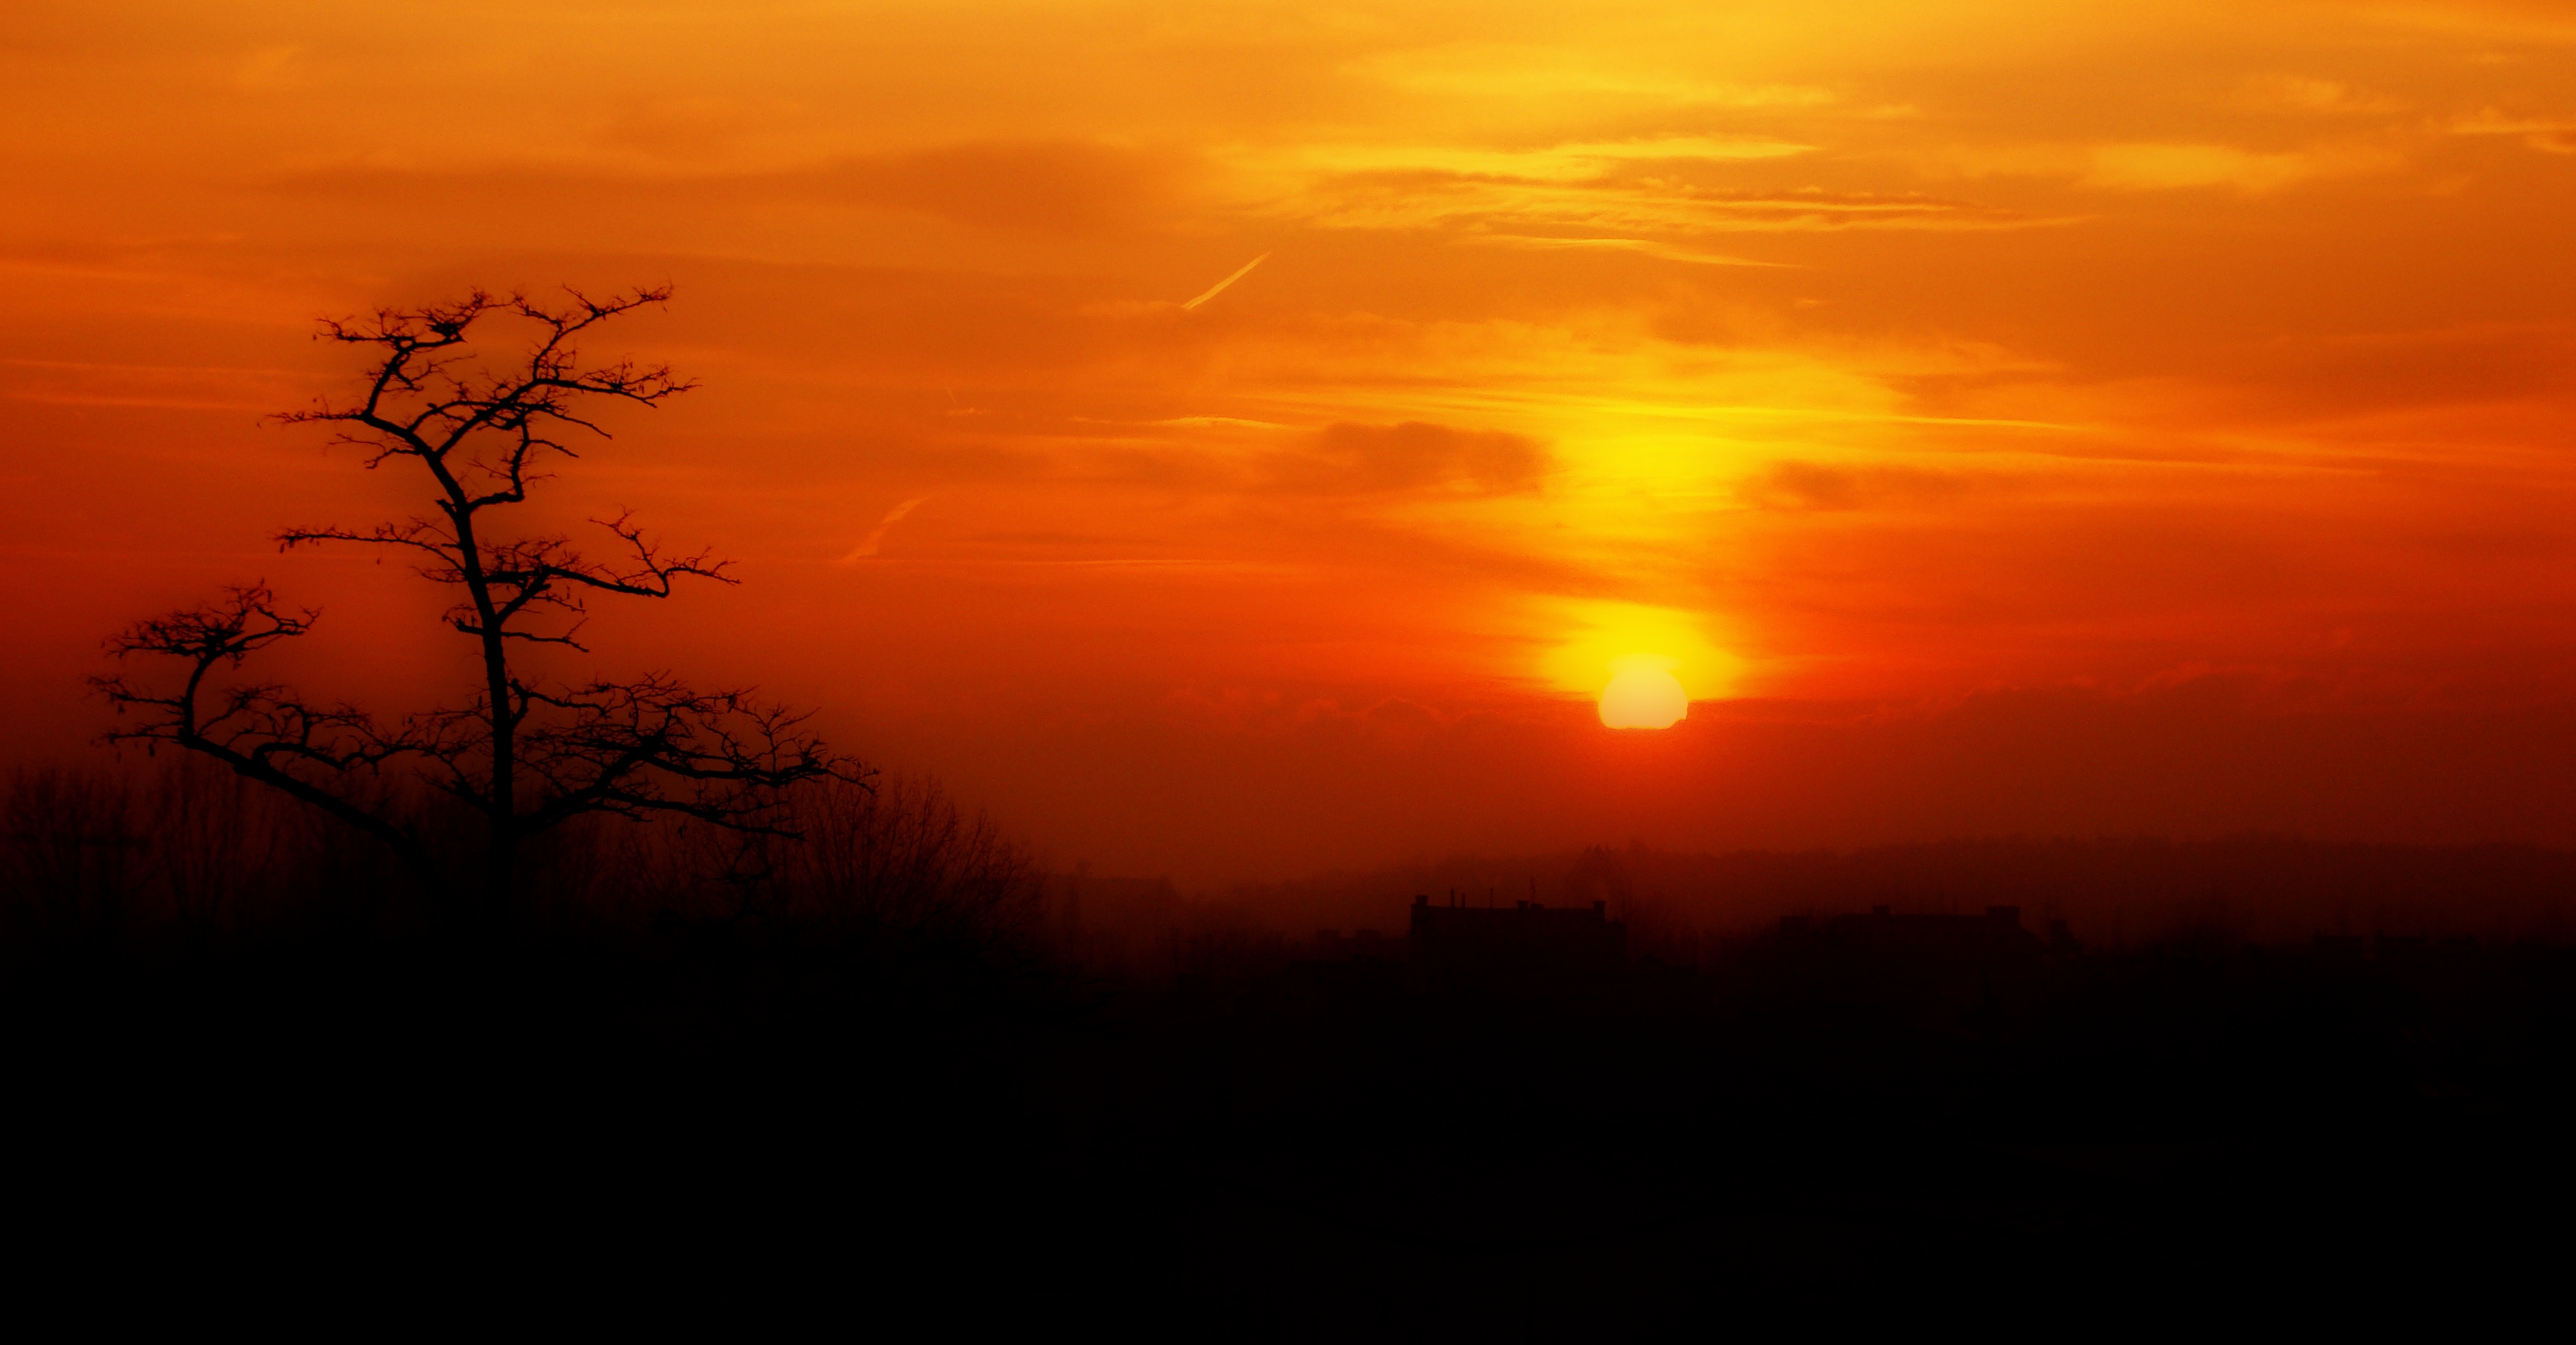
landscape, horizon, light, cloud, sky, sunrise, sunset, sunlight, morning, dawn, atmosphere, dusk, evening, west, beauty, afterglow, the backlight, colors of the sky, atmospheric phenomenon, red sky at morning